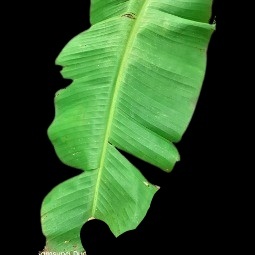
Label: Calcium